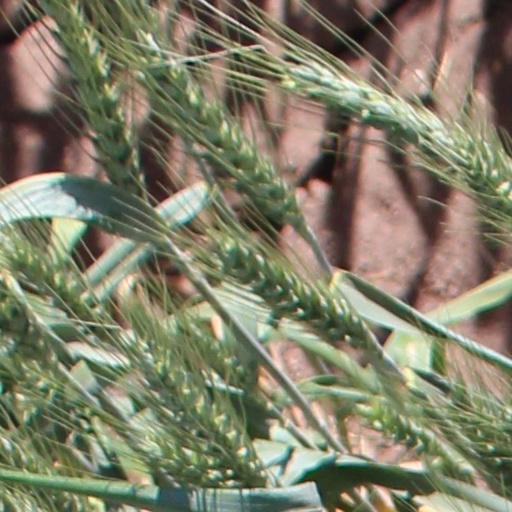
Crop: wheat